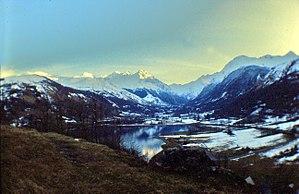
Loudenvielle dans les Hautes-Pyrénées Midi-Pyrénées